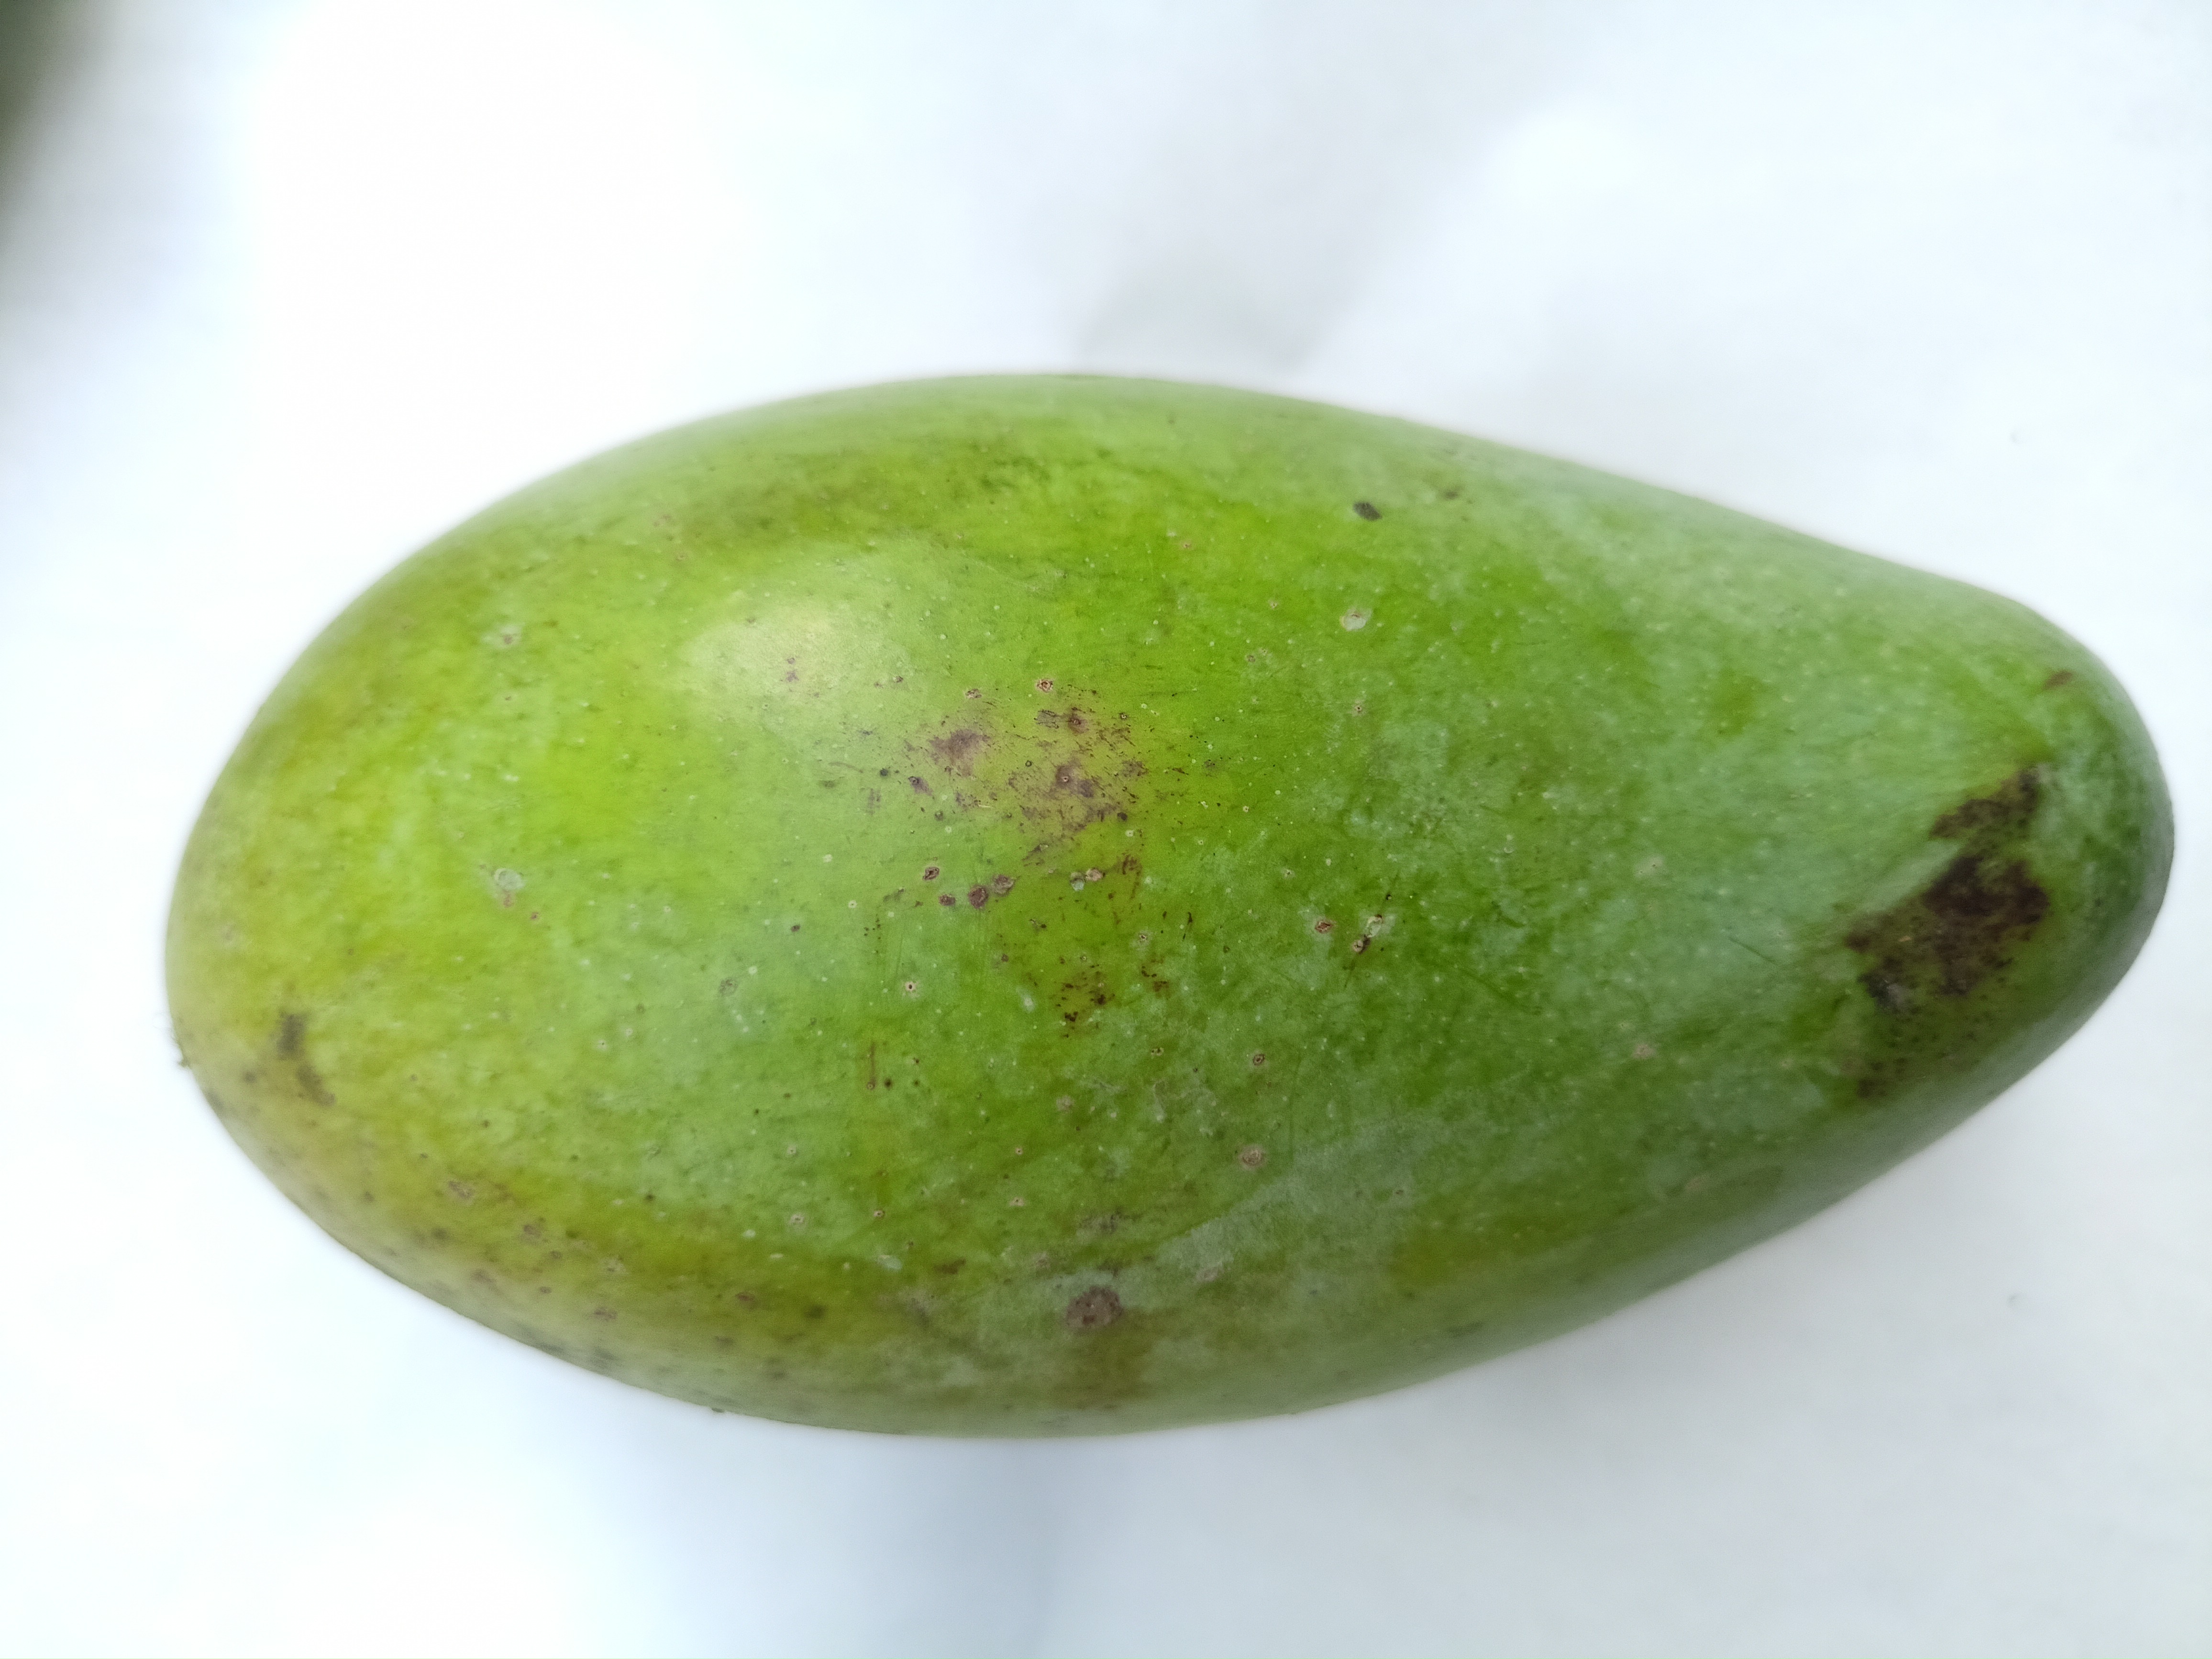
Mango variety: Amrapali